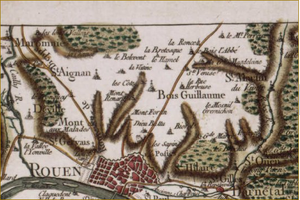
Carte de la zone Nord de Rouen
La ferme des Bouillons est le nom donné à une propriété située sur le territoire de la commune française de Mont-Saint-Aignan, près de Rouen, dans le département de la Seine-Maritime.